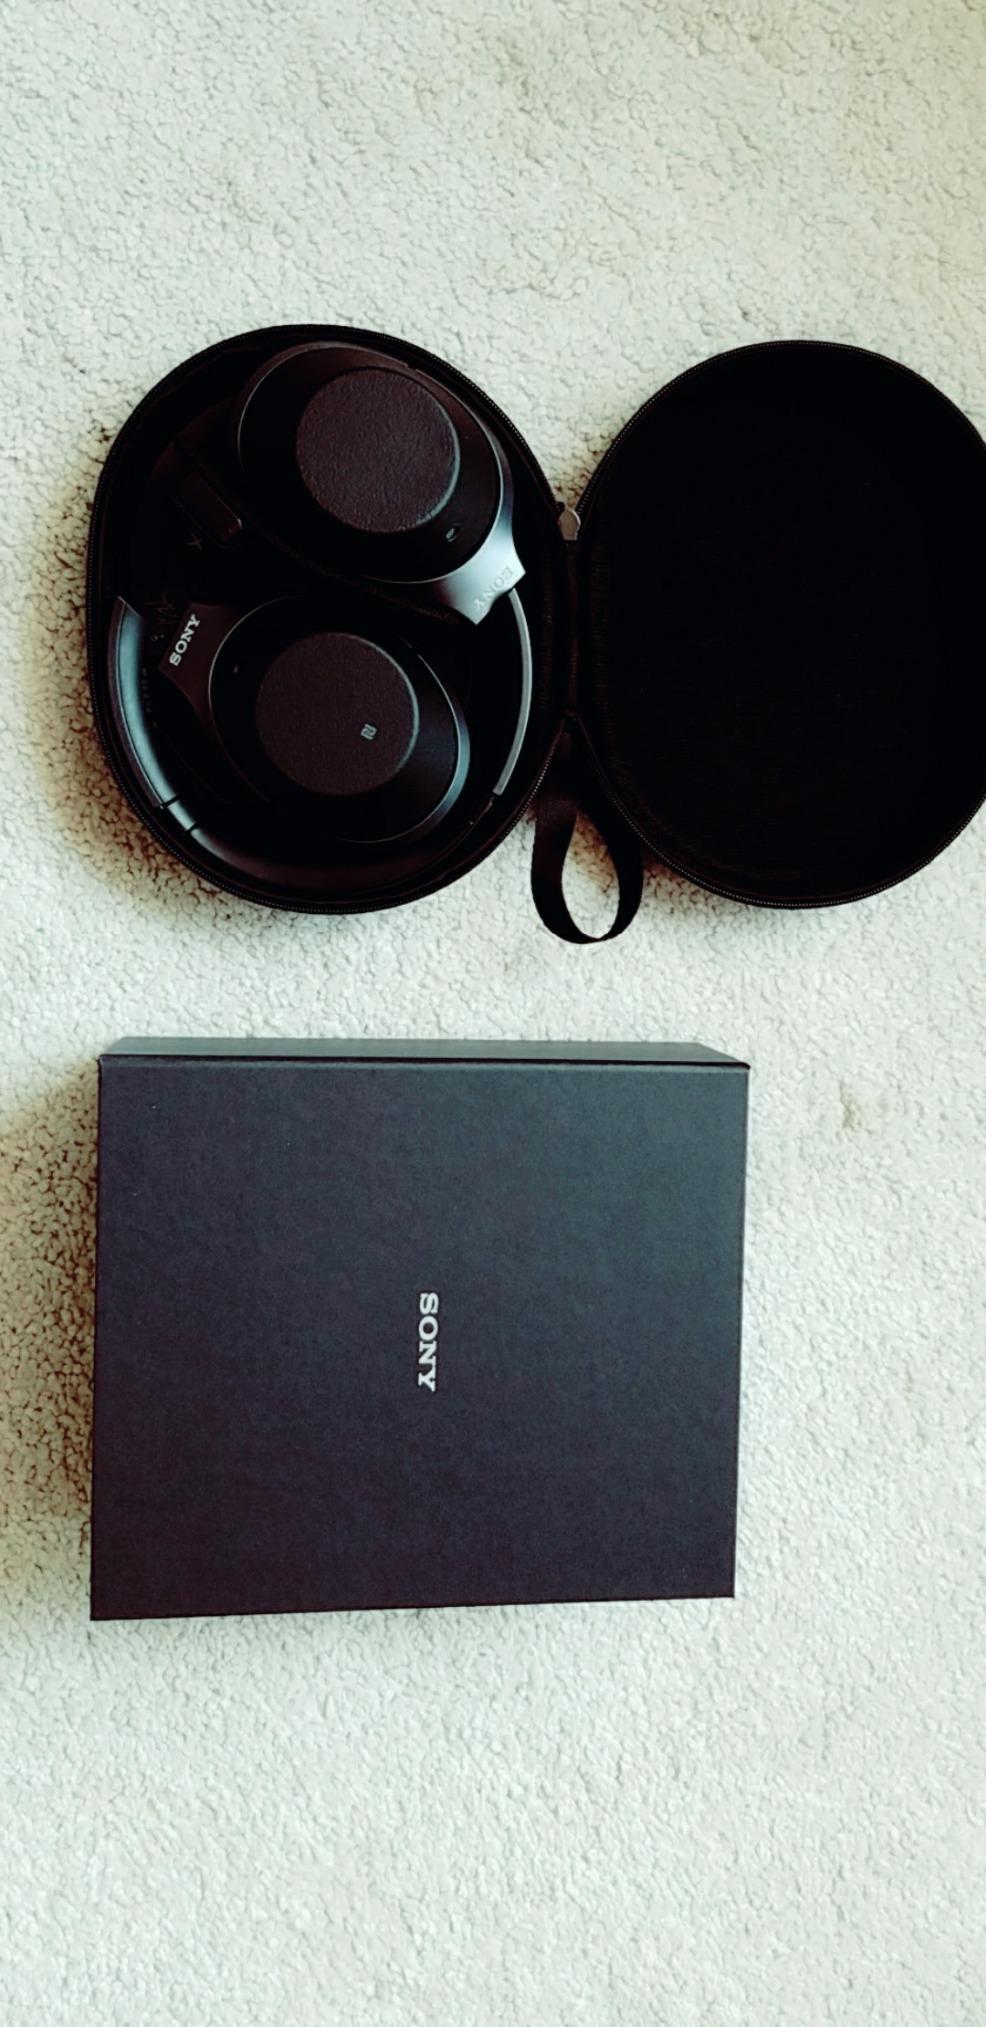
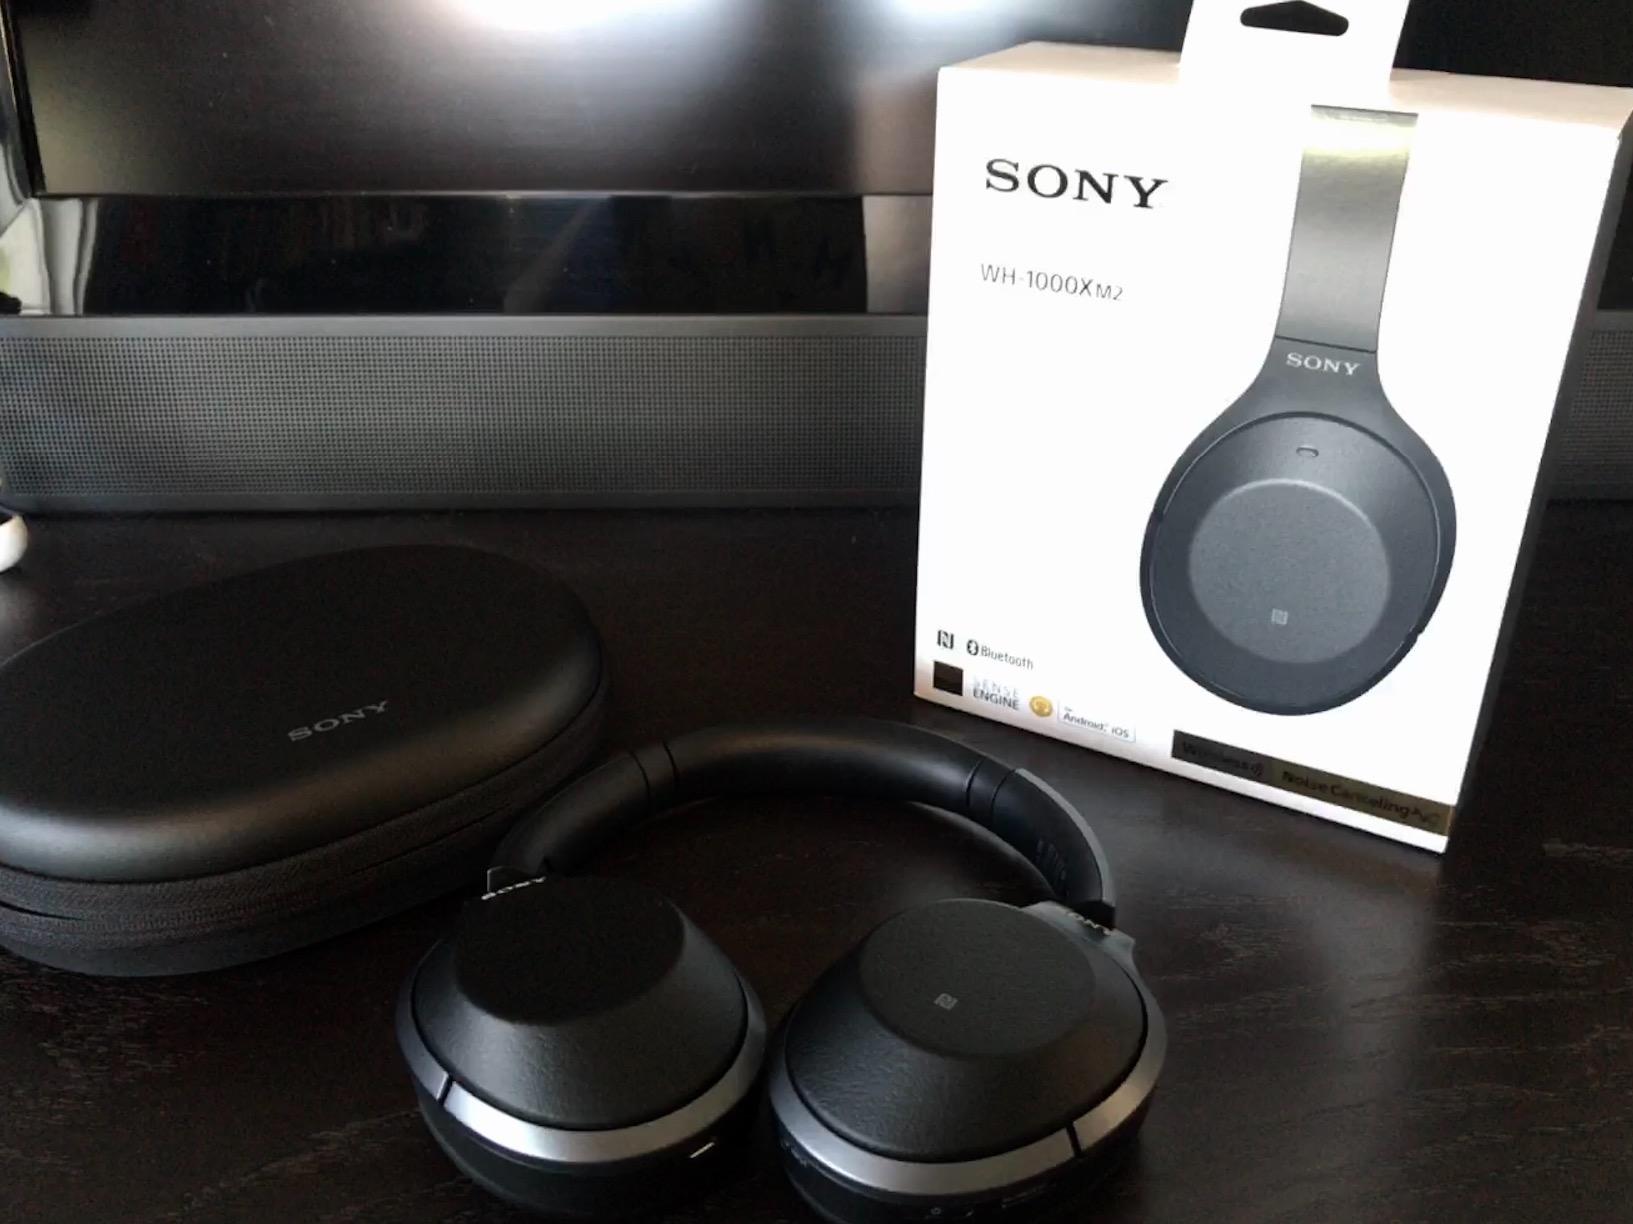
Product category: headphones
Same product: yes